Huish, Torridge

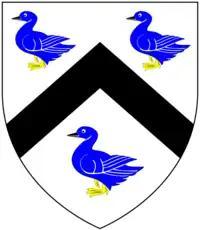
Arms of Yeo: "Argent, a chevron sable between three ducks azure". The Yeos quartered the arms of Sachville, Esse, Pyne, Jewe and Brightley.

Tristram Risdon (d.1640) relates further that the land was subsequently purchased by Leonard Yeo who built a new house there. The principal seat of the Yeo family had been at nearby Heanton Satchville, Petrockstowe, which had passed by marriage to the Rolles, then by inheritance to the Trefusis family. His descendant, also Leonard Yeo, owned the manor in Risdon's time. The manor remained in the Yeo family until it was sold by Edward Roe Yeo (died 1782), MP. Various 18th-century mural monuments to the Yeo family survive in the parish church.